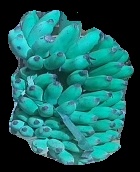
Variety: elakki-bale
Grade: grade2